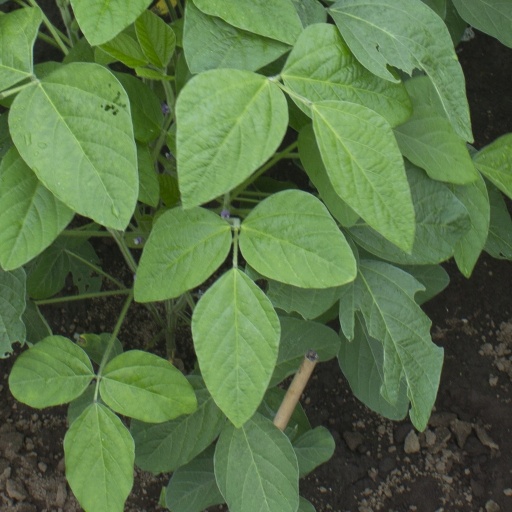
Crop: soybean